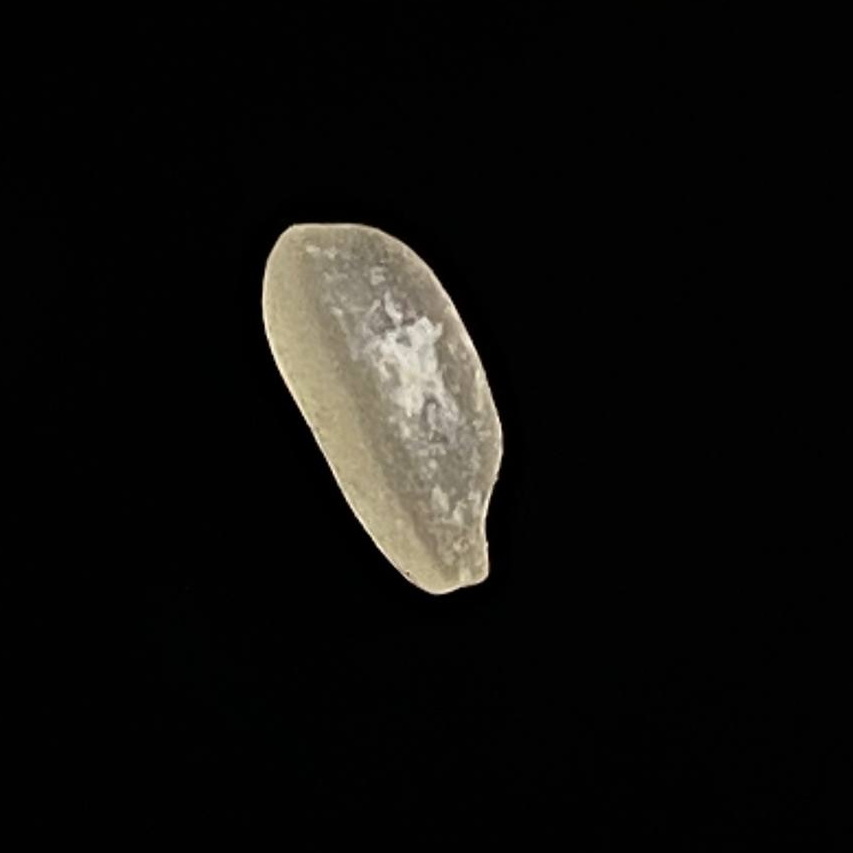
Rice variety: Gutisharna